Question: What color is the chair?
Tambaya: Menene launin kujerar?
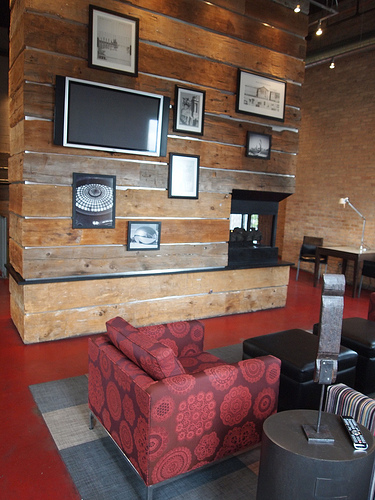
Answer: Red.
Amsa: Ja.